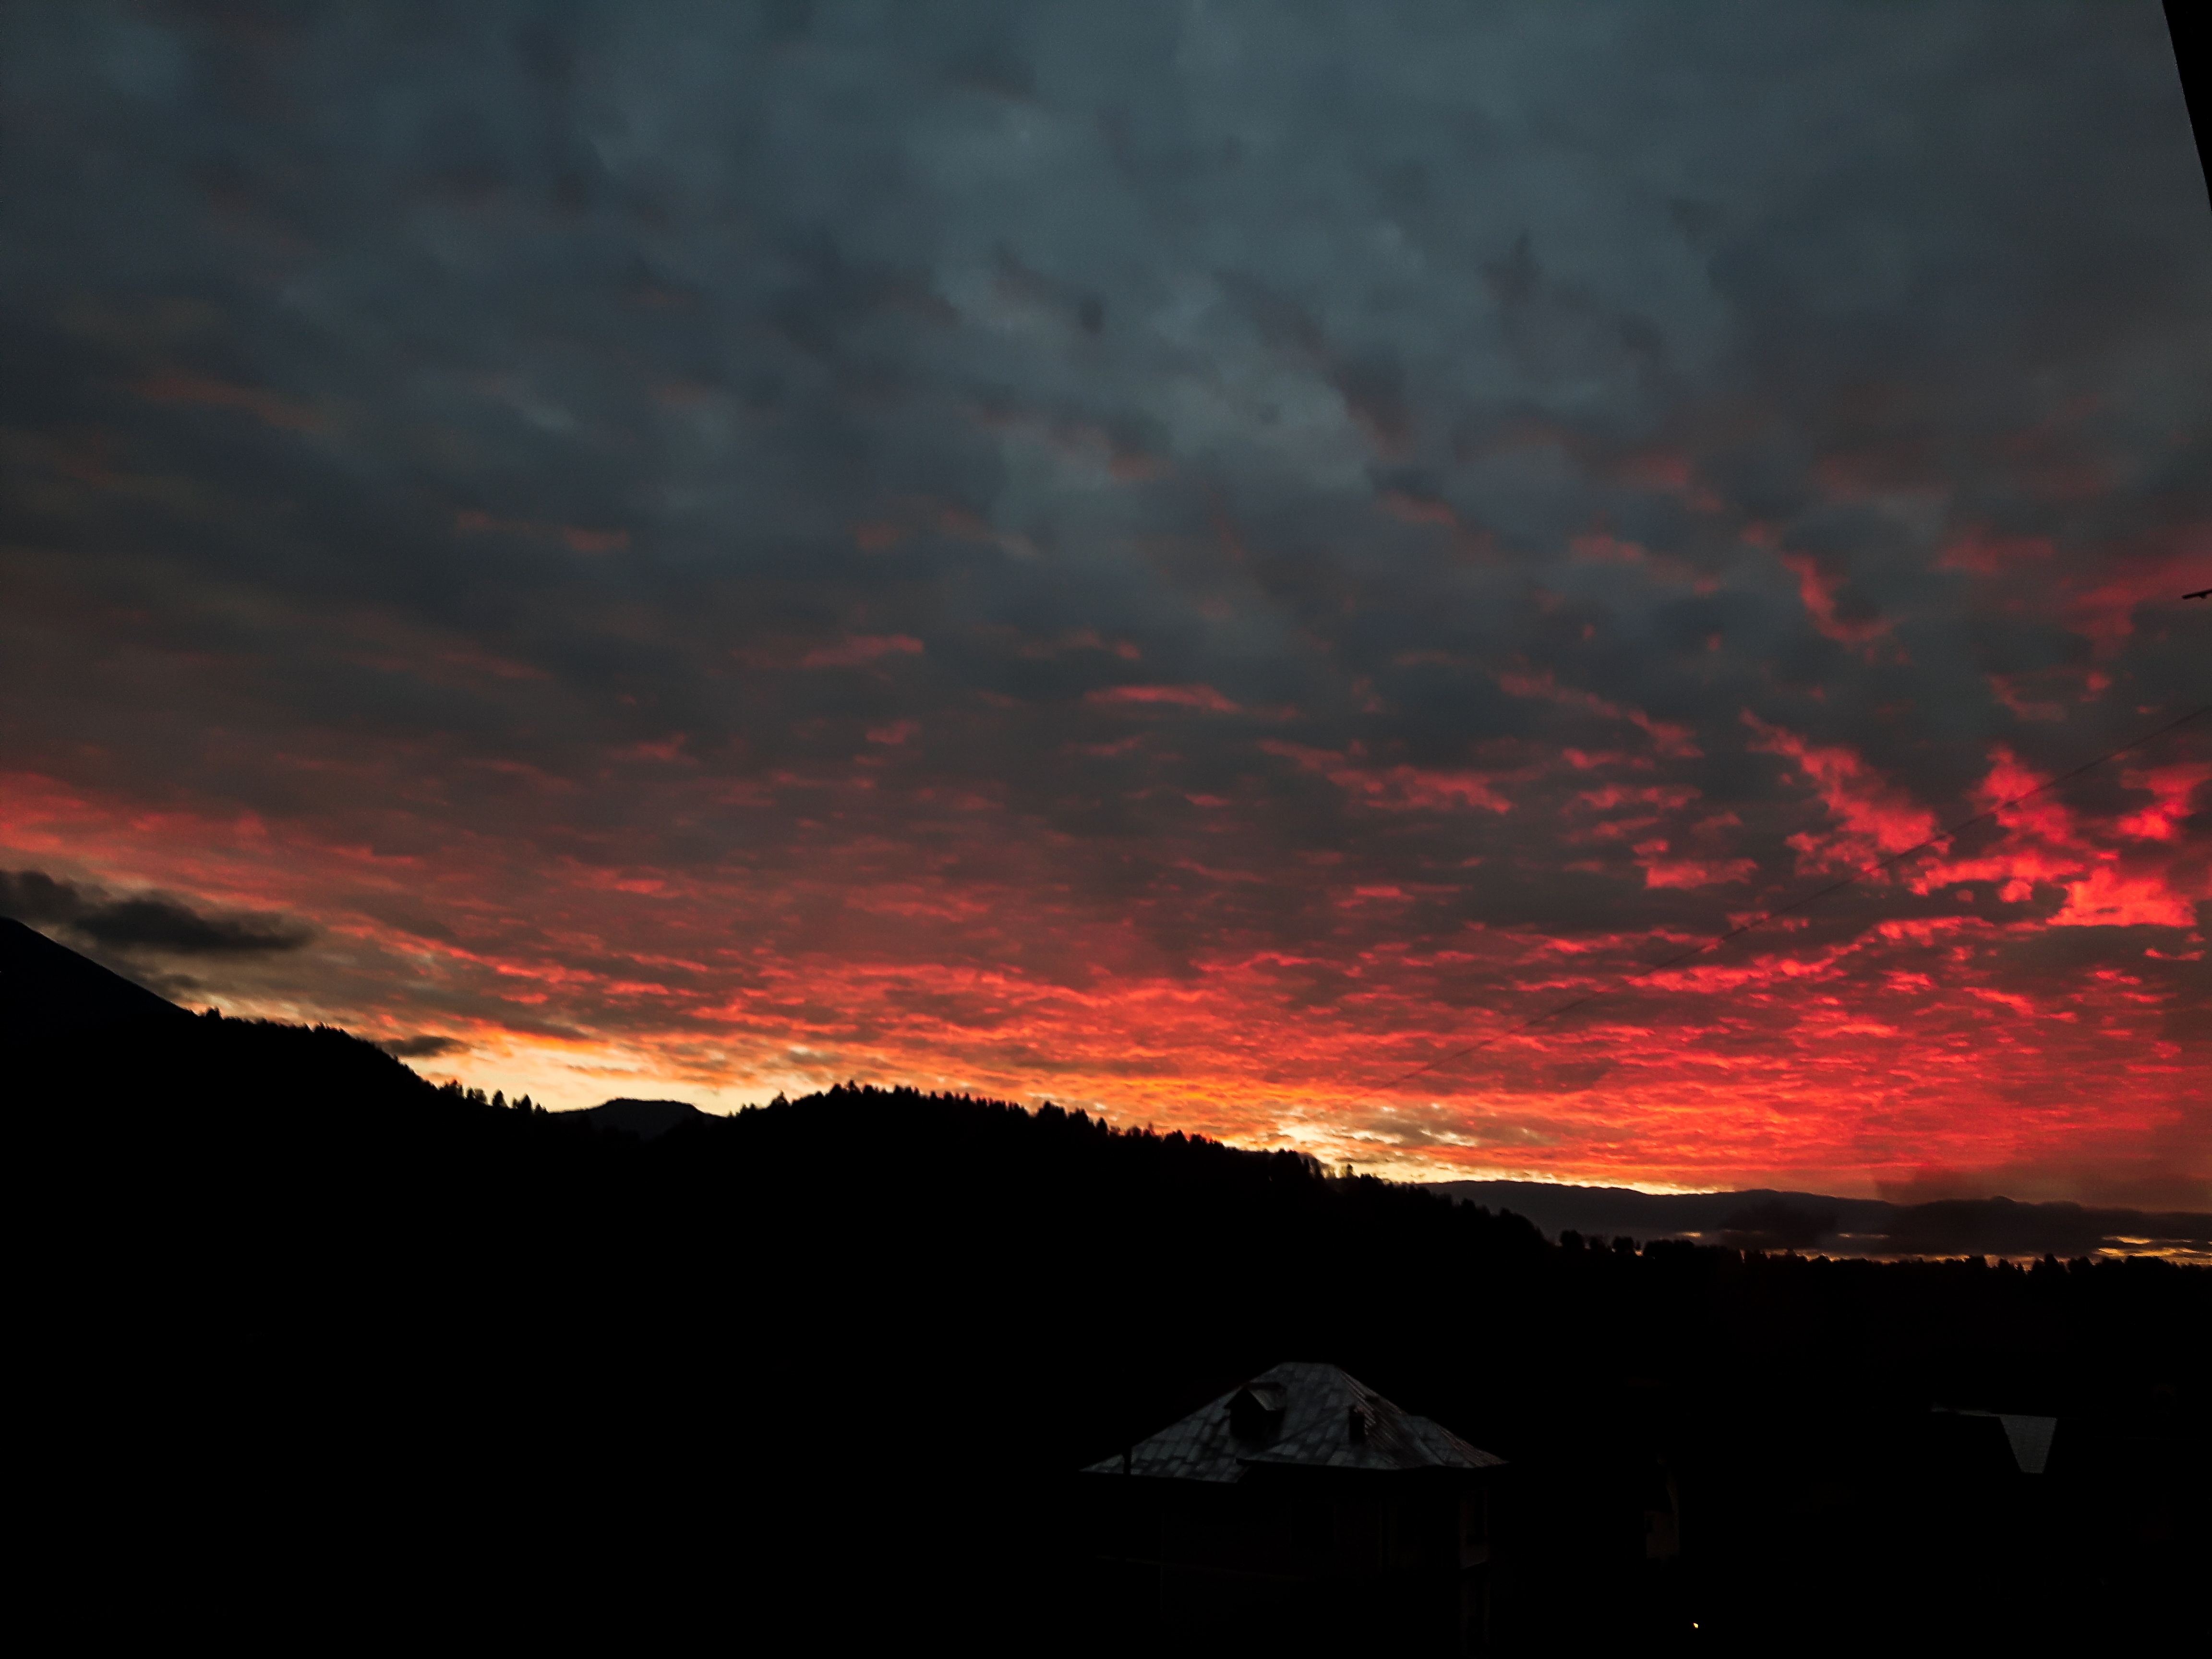
horizon, cloud, sky, sunrise, sunset, sunlight, morning, dawn, atmosphere, dusk, evening, reflection, darkness, afterglow, meteorological phenomenon, red sky at morning